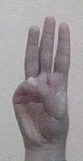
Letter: thaa